J Blakeson

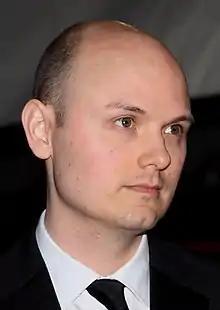

J Blakeson is an English film director and screenwriter. His first feature film was "The Disappearance of Alice Creed" (2009), a thriller starring Gemma Arterton, Martin Compston, and Eddie Marsan, which he wrote and directed. His most recent film was "I Care a Lot" (2020).